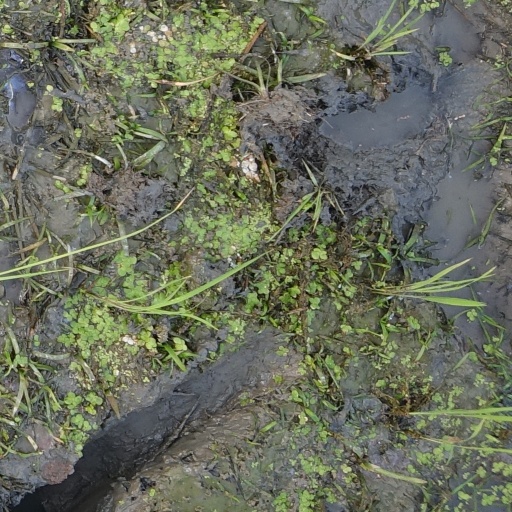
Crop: rice